Steamcon

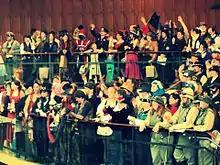
Group at Steamcon III

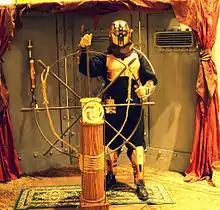
Mad Dog Diver at Steamcon III

The third annual Steamcon was held October 14–16, 2011. The host venue was the Bellevue Hyatt Regency Bellevue. The theme was "20,000 Leagues Under the Sea". About 2,250 guests were in attendance.